Super (2010 American film)

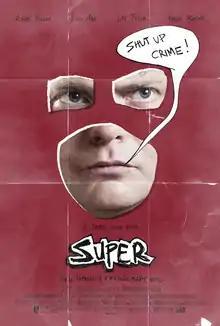
Theatrical release poster

Super is a 2010 American dark comedy superhero film written and directed by James Gunn. It stars Rainn Wilson, Elliot Page, Liv Tyler, Kevin Bacon, and Nathan Fillion. The film follows an ordinary man who becomes a masked superhero called the Crimson Bolt, uses savage violence to compensate for his lack of superhuman abilities, and sets out to rescue his wife from a drug dealer.